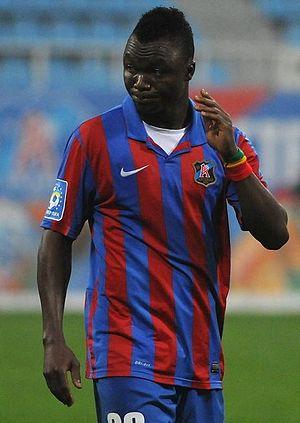
Dominic Adiyiah, né le 29 novembre 1989, est un footballeur ghanéen qui évolue au poste d'attaquant.